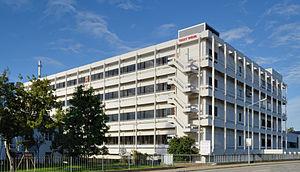
TALLY WEiJL est une entreprise d'origine suisse qui dessine, produit et vend dans ses magasins la mode pour jeunes femmes et jeunes filles. Tally Elfassi-Weijl et Beat Grüring ont fondé cette entreprise à Lohn en 1984. Avec de 860 magasins, Tally Weijl est aujourd’hui représenté dans 39 pays et emploie plus de 3400 personnes dans le monde, pour un chiffre d’affaires extérieur de 515 millions d’euros en 2011.